USS Raeo

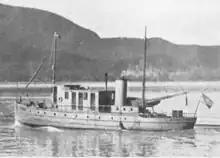
USFS "Kittiwake" in 1924.

With her new engine, "Kittiwake" proceeded to the Territory of Alaska to begin service as a BOF fishery patrol vessel in the summer of 1923, initially operating in the Cook Inlet and Prince William Sound districts on the coast of Southcentral Alaska, where she transported passengers in addition to carrying out her patrol duties. During 1923, she also began patrols to protect fur seal and sea otter populations. She logged on patrol duty during the 1926 fishing season. In 1927, she transported materials for the construction of a weir at Chinik Creek in Kamishak Bay on the coast of Southcentral Alaska. On 25 October 1928, she was among several BOF vessels tasked to assist U.S. Navy vessels in enforcing the provisions of the Northern Pacific Halibut Act of 1924 in the Bering Sea and North Pacific Ocean, with her crew granted all powers of search and seizure in accordance with the act to protect populations of Pacific halibut.